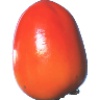
Label: Kaki 1